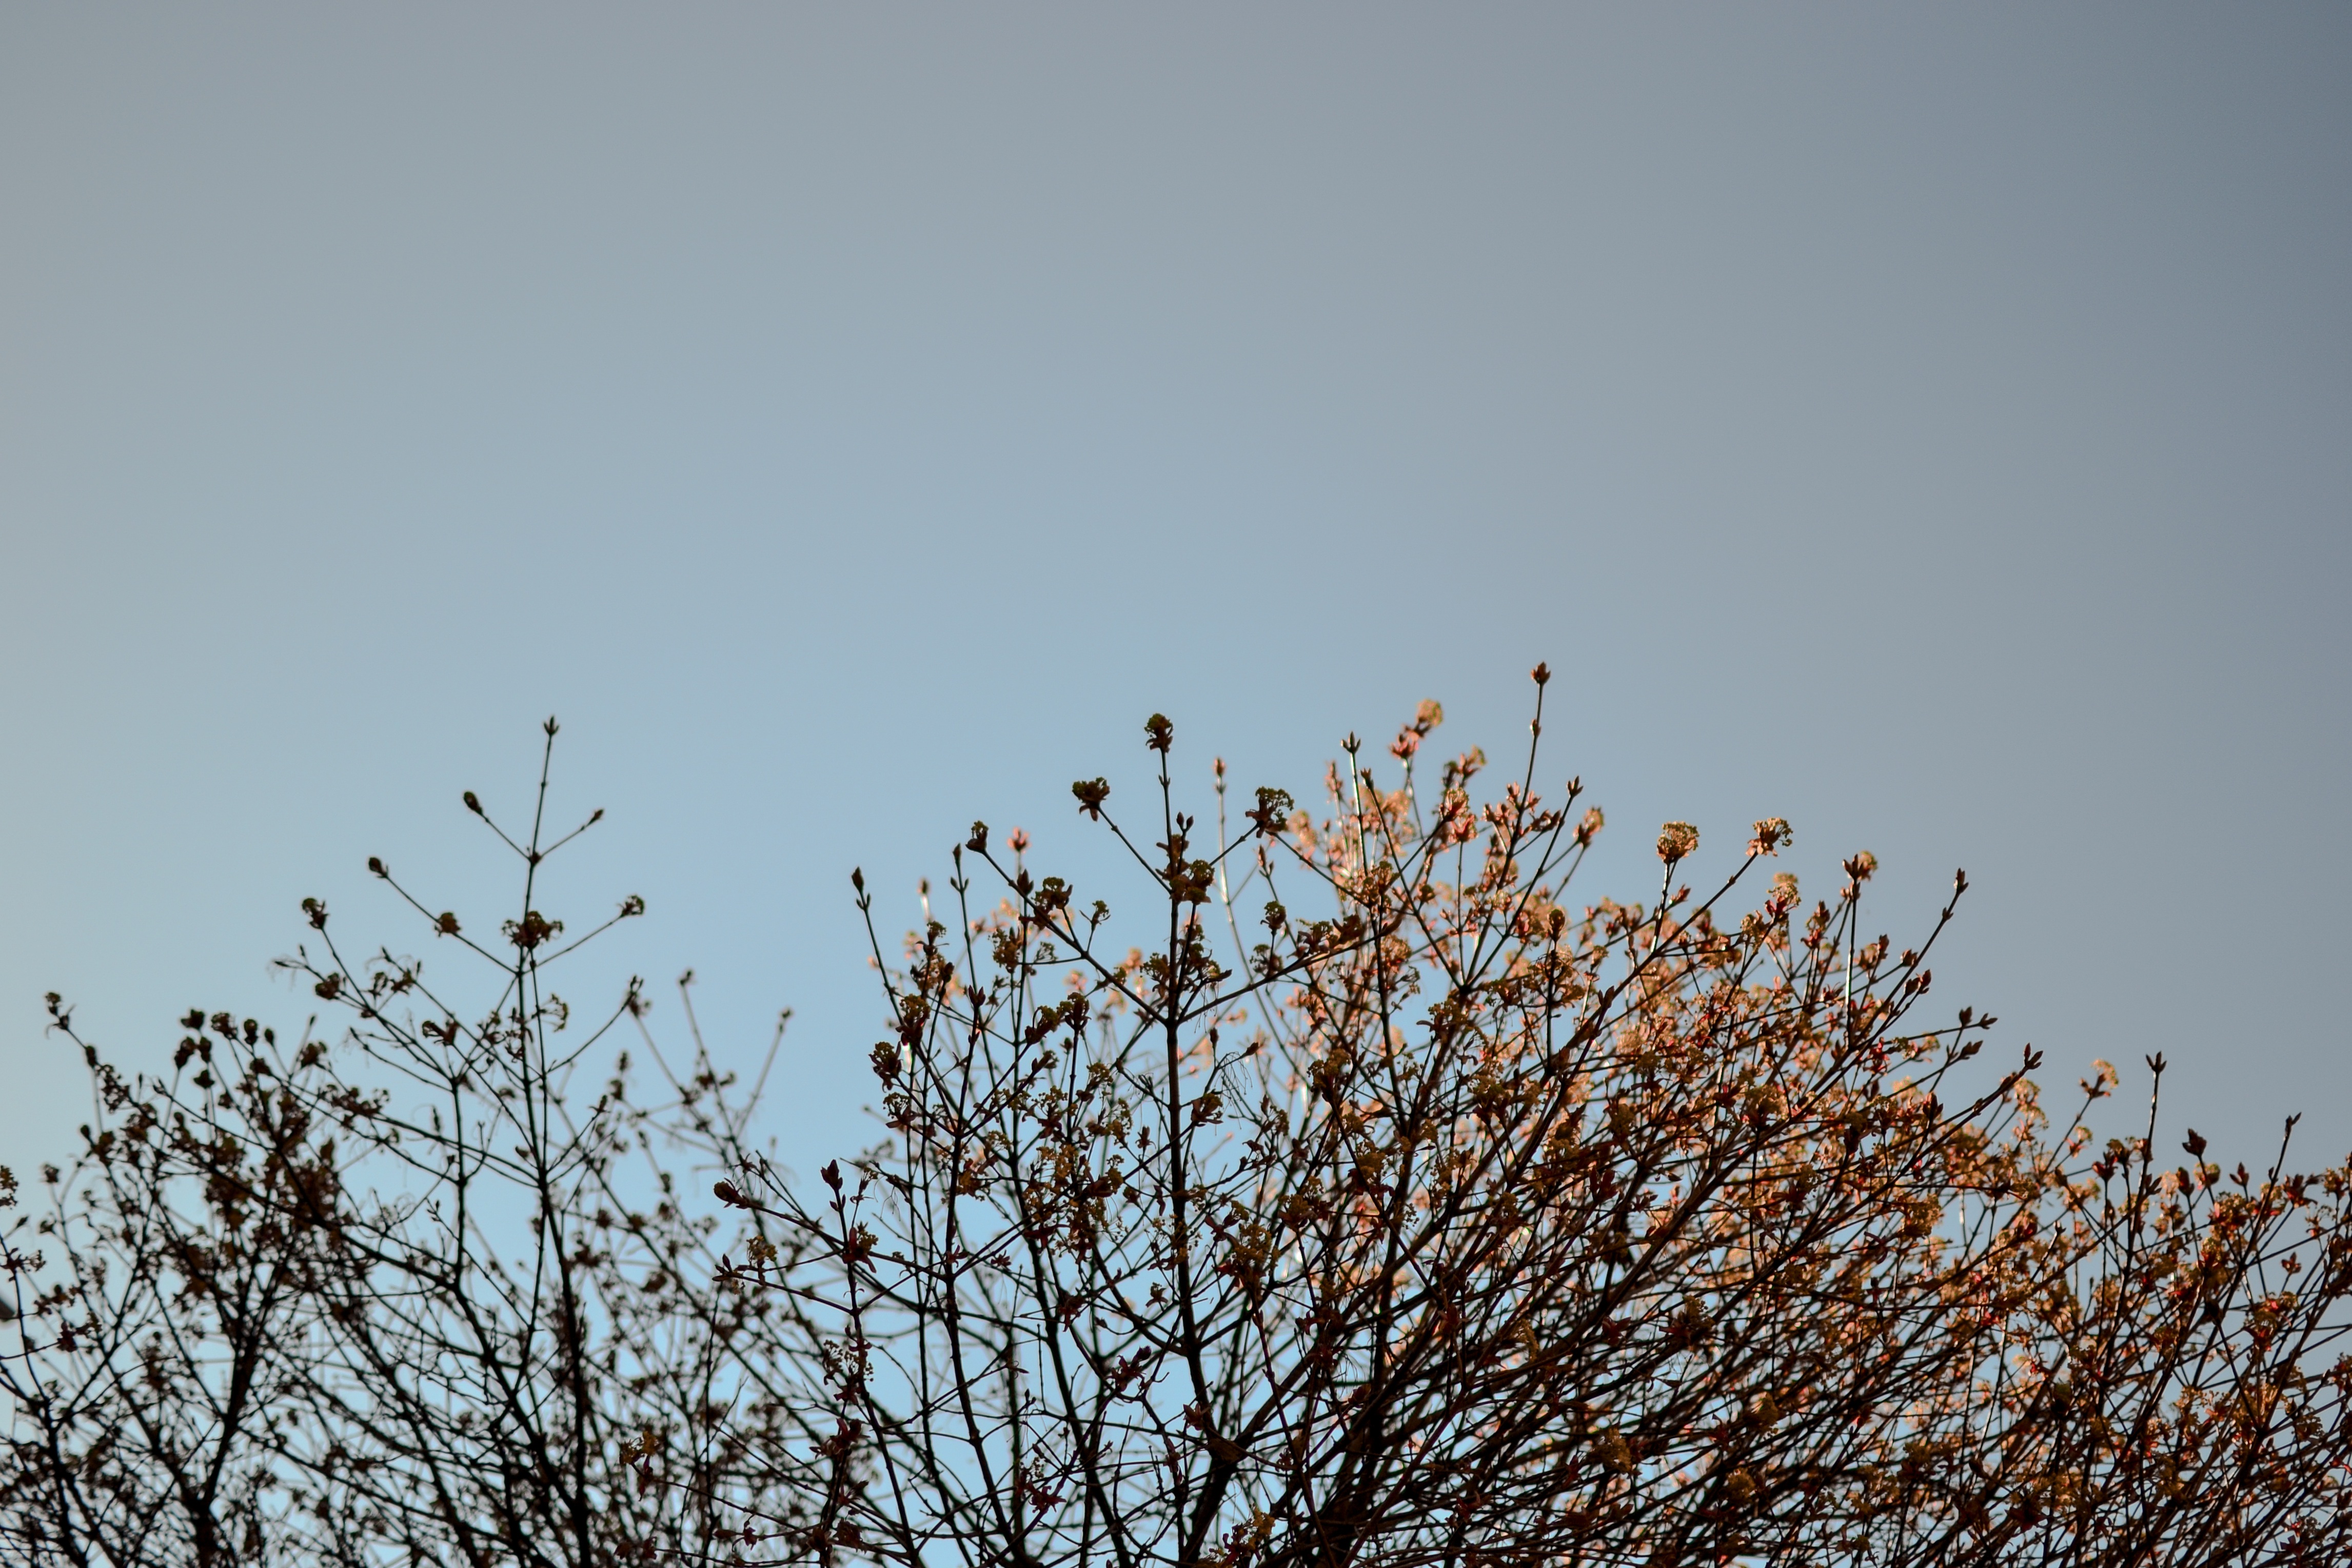
tree, nature, grass, branch, blossom, winter, bird, cloud, plant, sky, sunlight, morning, leaf, flower, frost, flock, autumn, season